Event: Nepal Earthquake
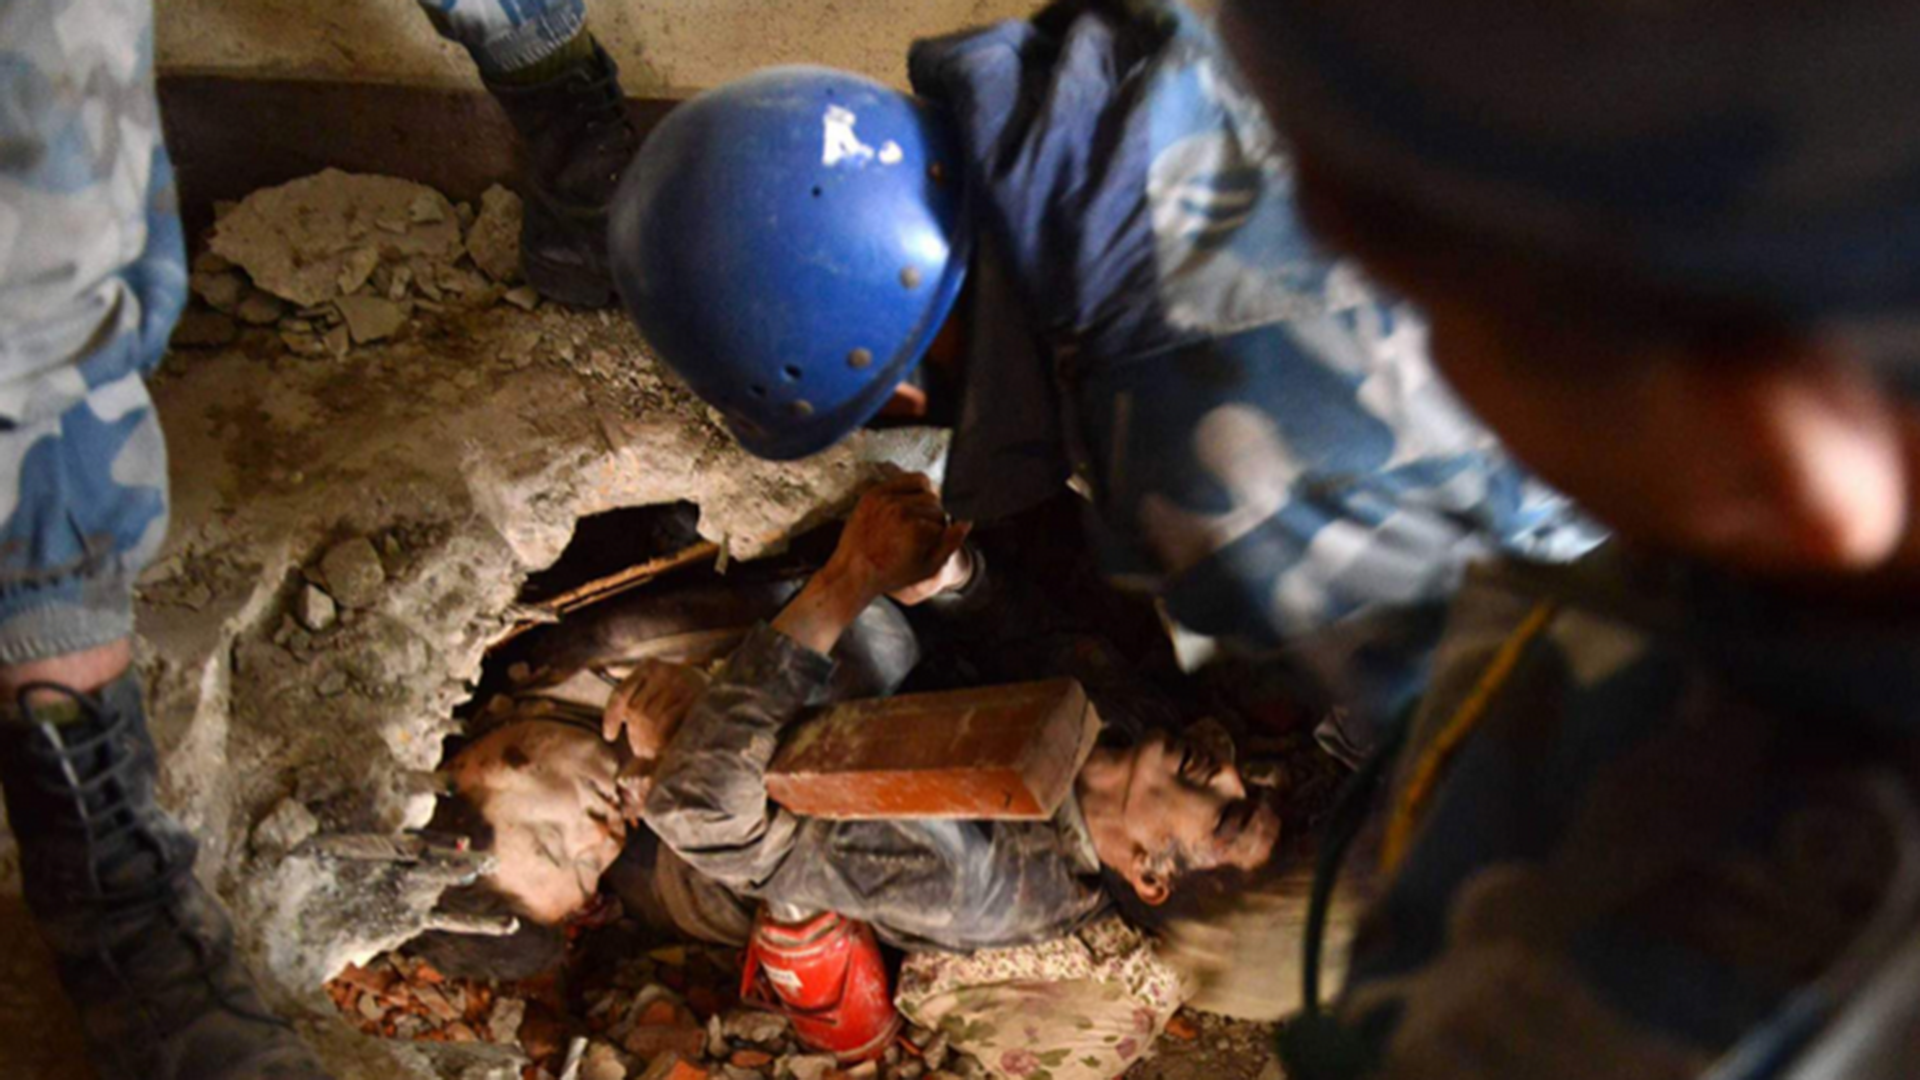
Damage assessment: damage